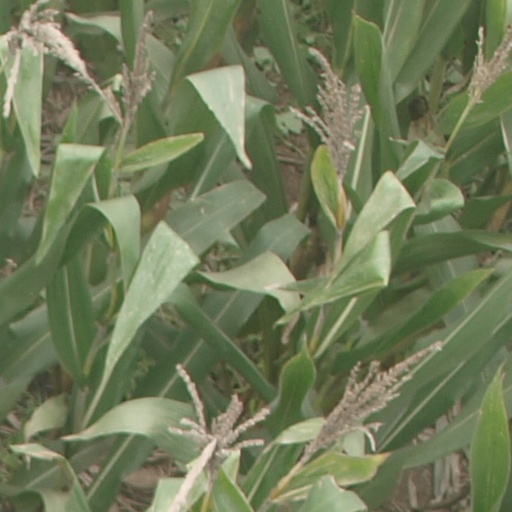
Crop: maize; corn